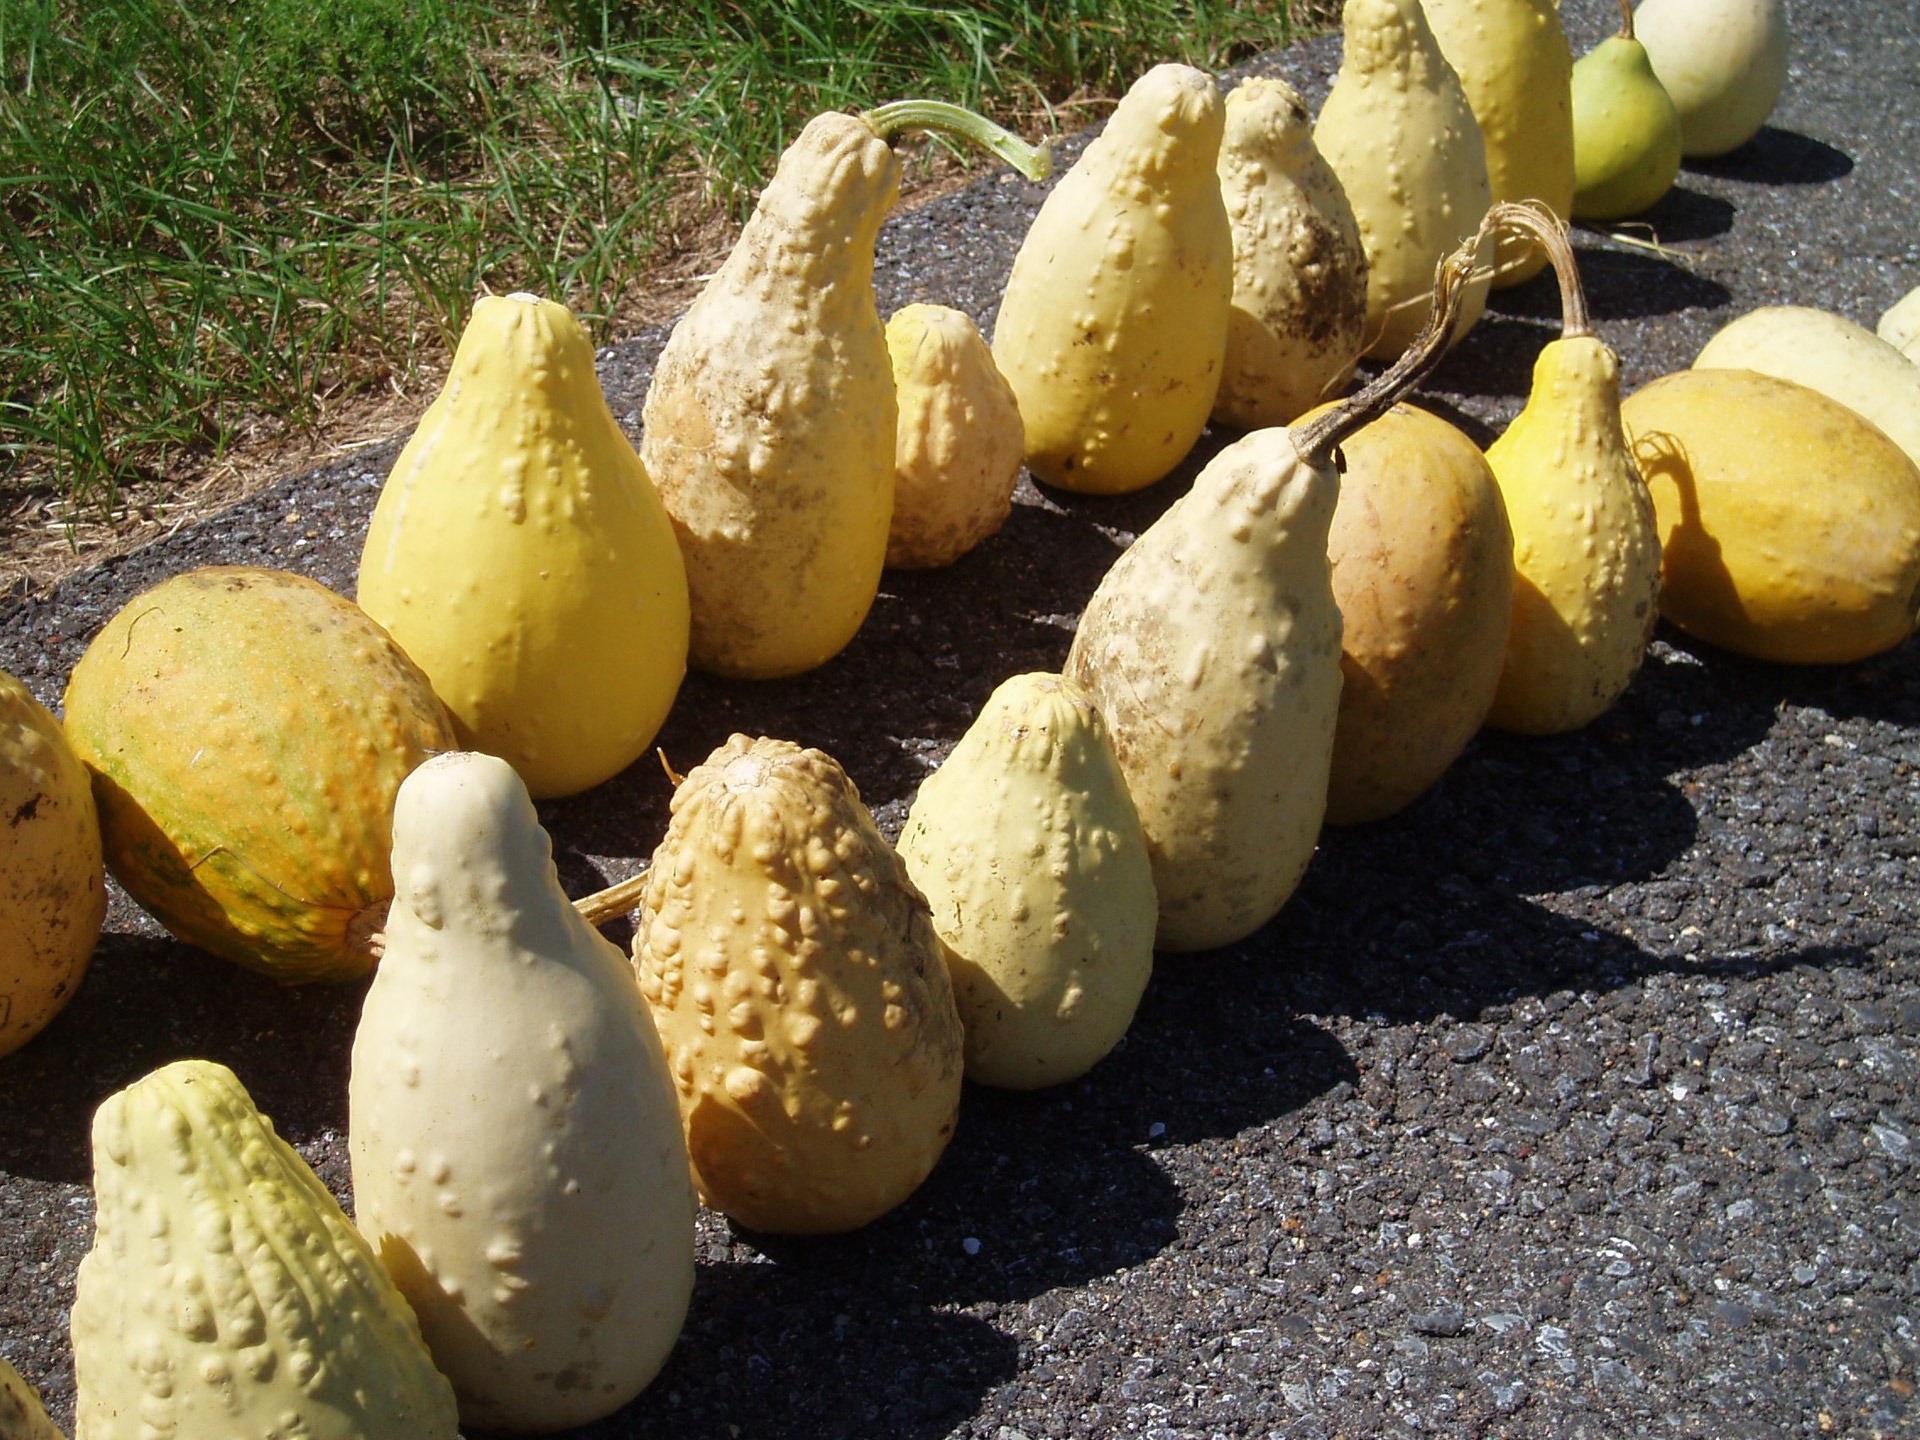
plant, fruit, fall, food, produce, vegetable, pumpkin, halloween, yellow, gourd, ornamental, cucurbita, flowering plant, gourds, land plant